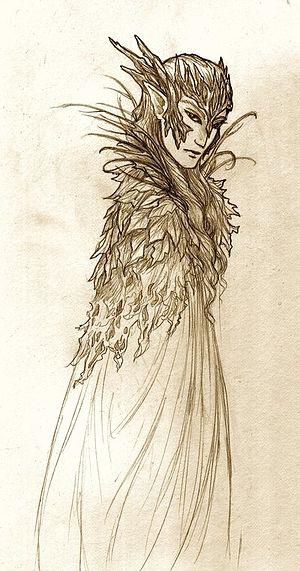
Thranduil est un personnage de l'œuvre de J. R. R. Tolkien. Ce seigneur elfe apparaît en tant que « Roi elfe » dans Le Hobbit, mais il est également mentionné dans Le Seigneur des anneaux. Il est le souverain des Elfes de la Forêt Noire et le père de Legolas, un des membres de la Communauté de l'Anneau.